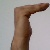
The image shows a hand gesture representing a space in Indian Sign Language.